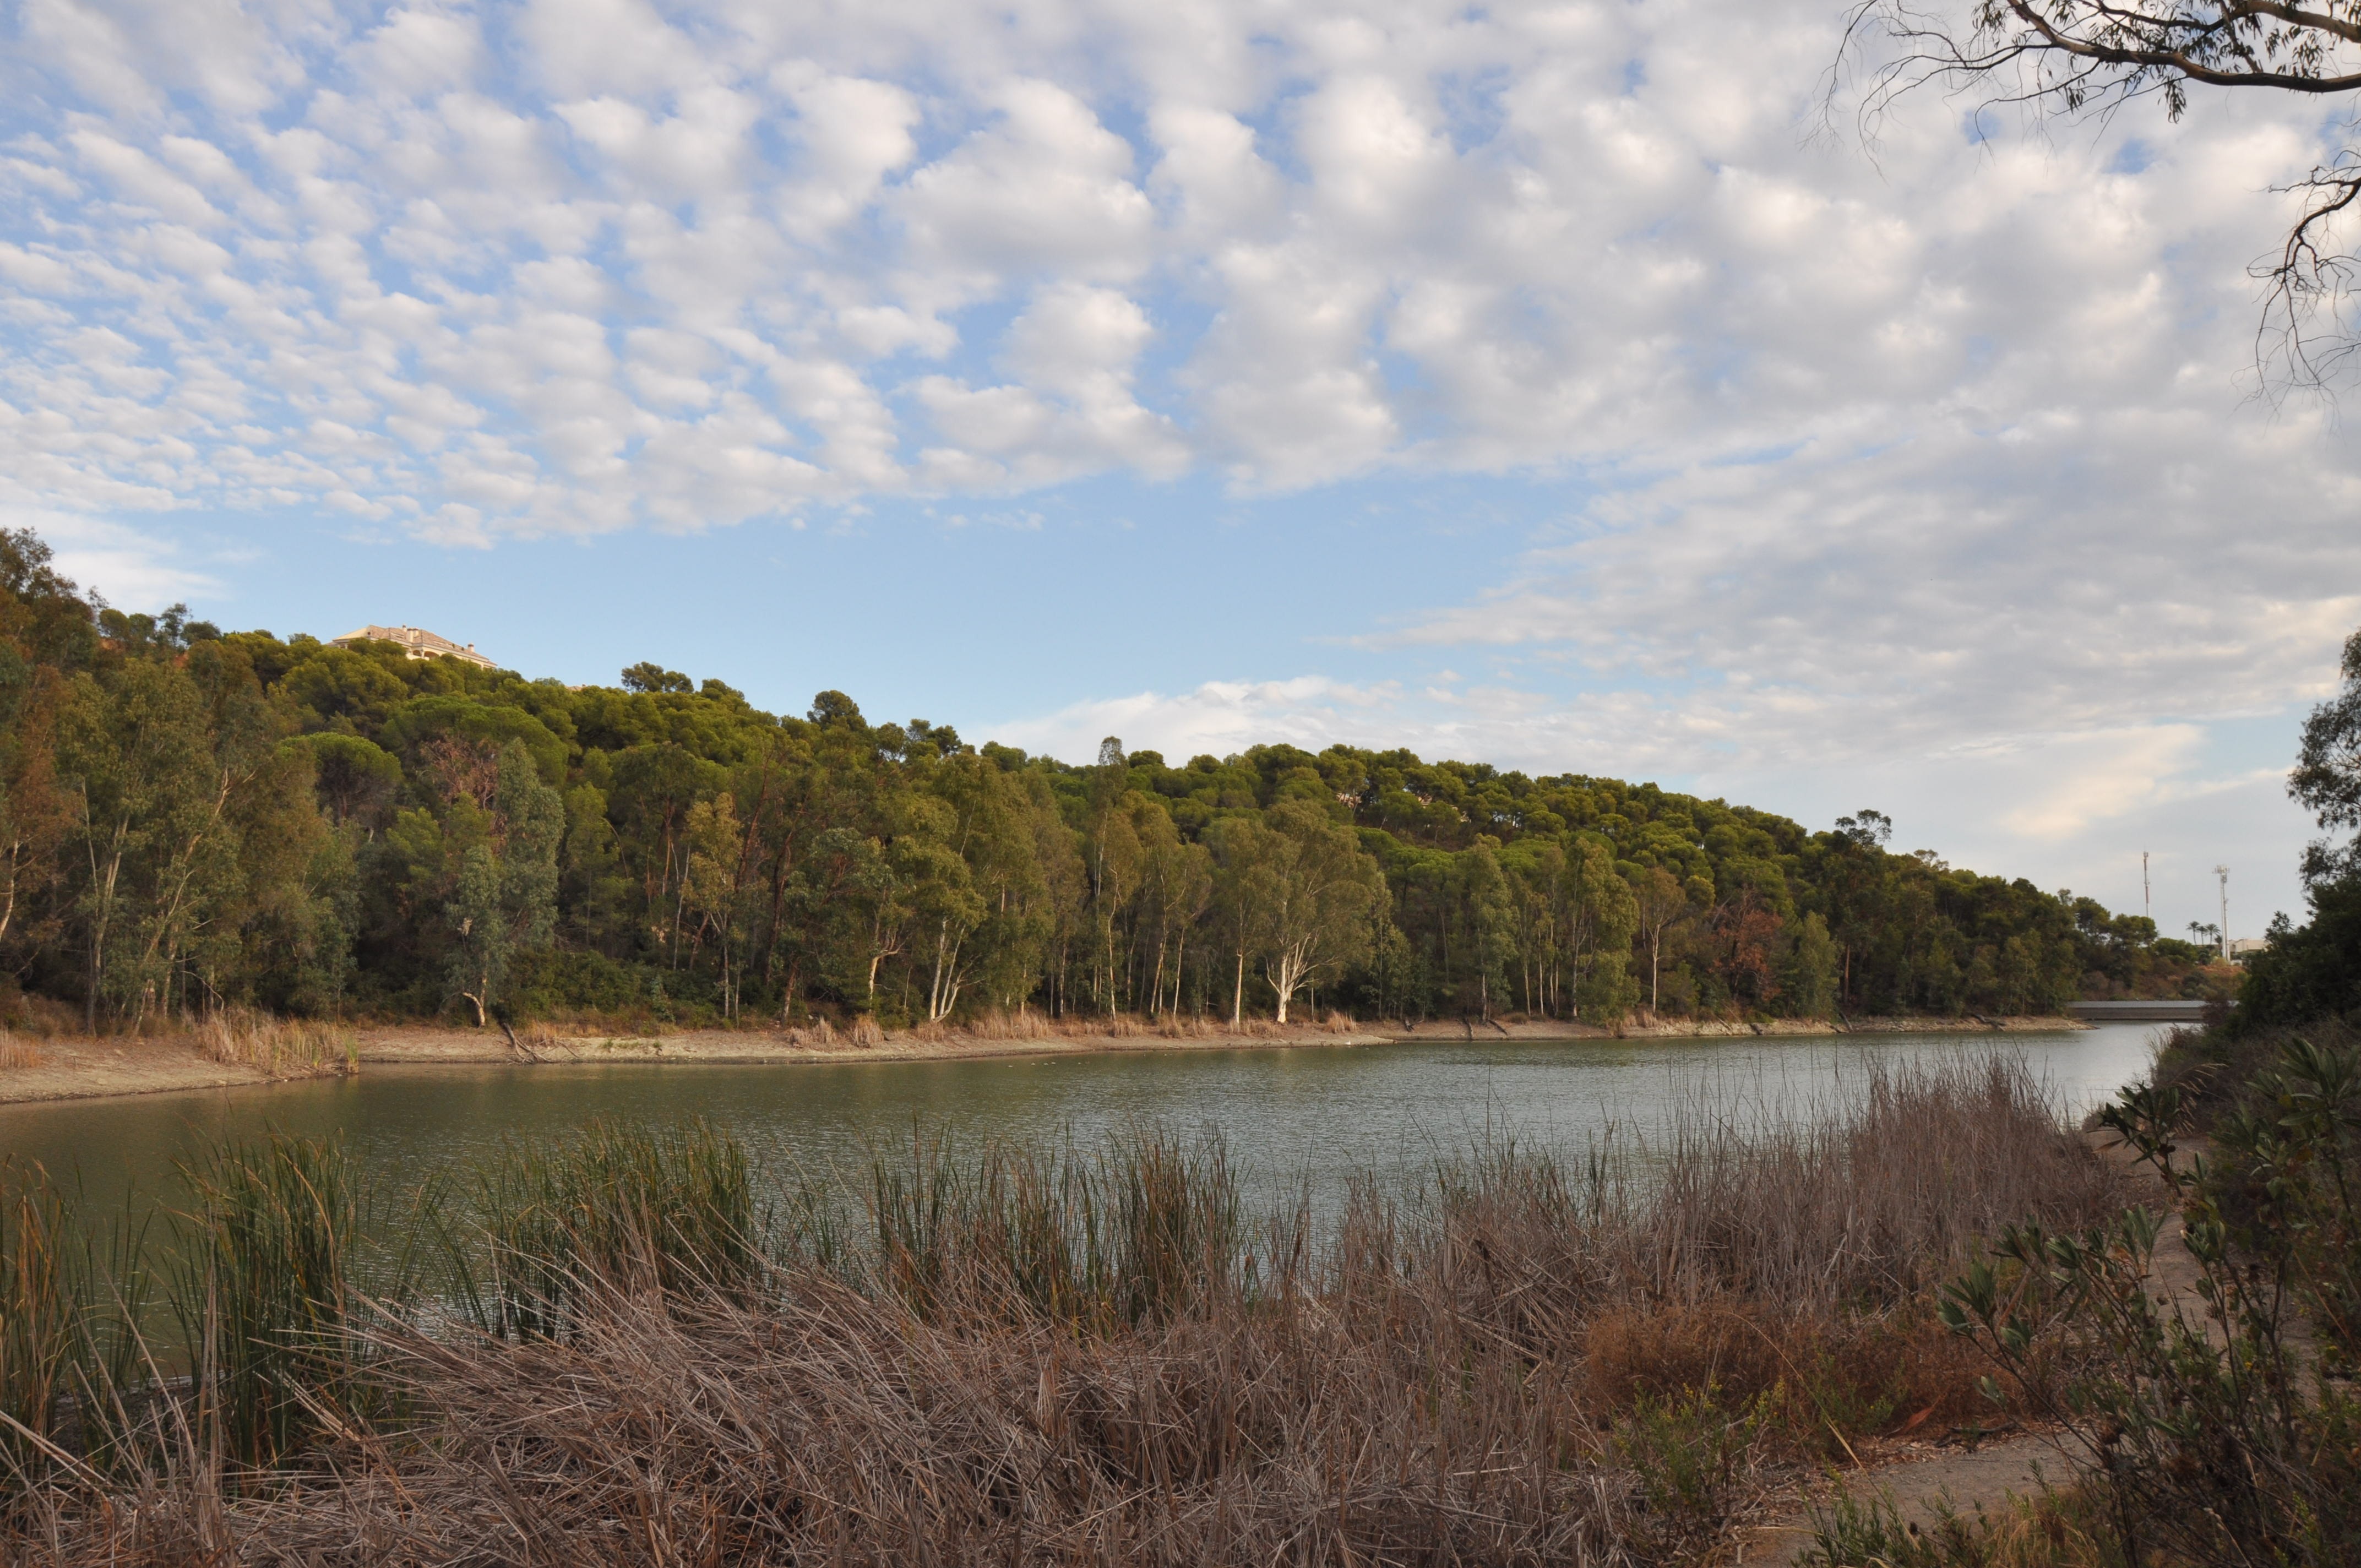
landscape, tree, water, nature, forest, marsh, wilderness, mountain, cloud, lake, river, summer, pond, spring, reflection, autumn, park, reservoir, waterway, body of water, trees, wetland, natur, habitat, loch, ecosystem, rural area, natural environment